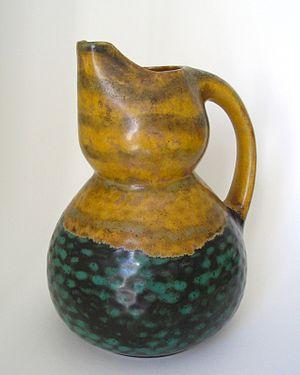
Pichet en grès par Louis Lourioux (1895-1930)
Le grès est un matériau céramique caractérisé par une très grande dureté et une excellente résistance aux agressions chimiques ou climatiques. Cette résistance est obtenue grâce à une cuisson à une température supérieure à 1 200 °C. Il est désigné en anglais par le terme stoneware, littéralement « objet de pierre ».
Louis Lourioux, né à Saint-Laurent en 1874, mort à Foëcy en 1930, est un céramiste actif à Foëcy entre 1895 et 1930, contemporain de Lalique et Gallé. Il a connu la célébrité pour ses pièces en grès et sa grande maîtrise des arts du feu.